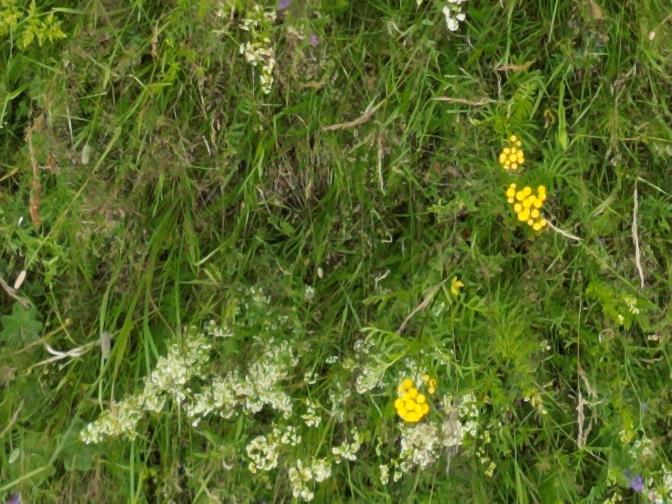
Flowers visible:  daisy flowers, yarrow flowers, yarrow flowers, yarrow flowers, yarrow flowers